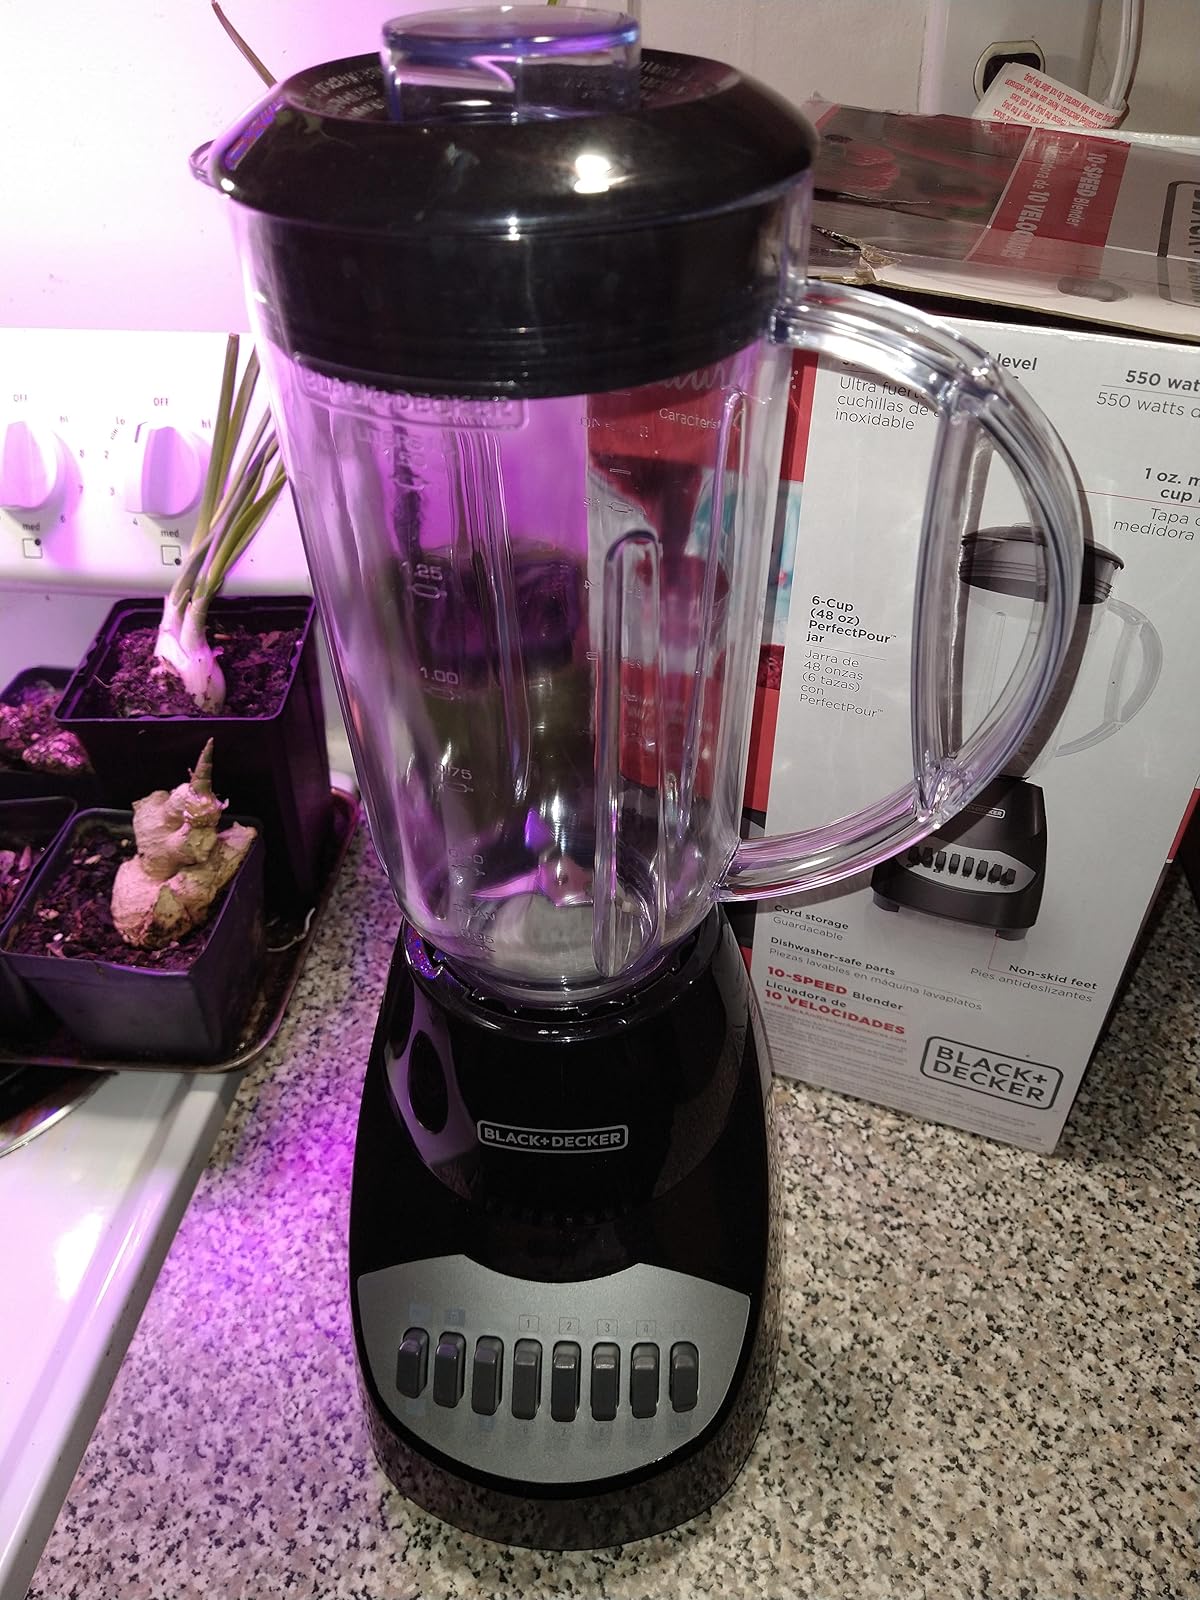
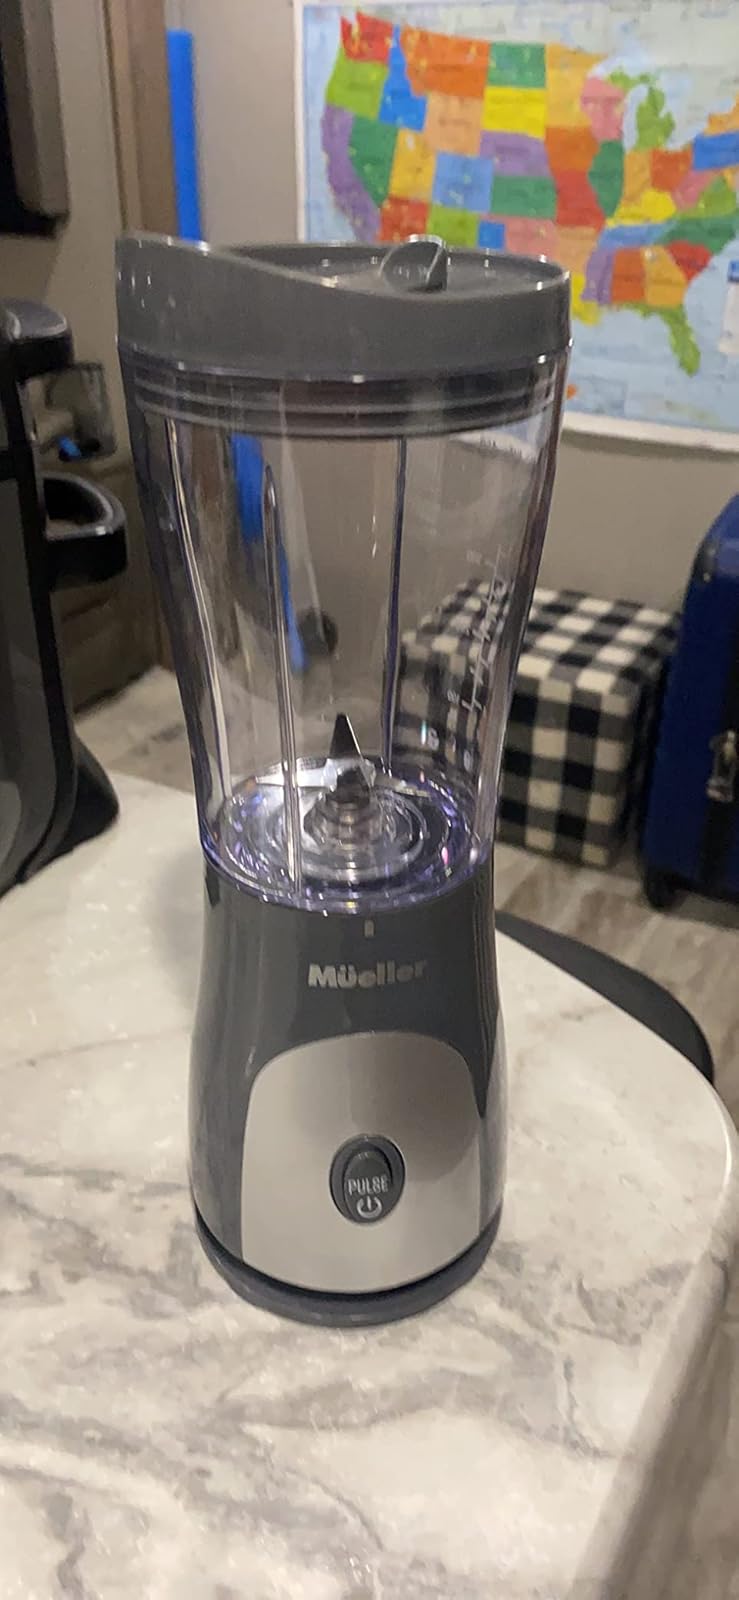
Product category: items_blender
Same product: no